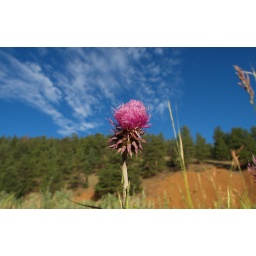
pink in an otherwise brown world